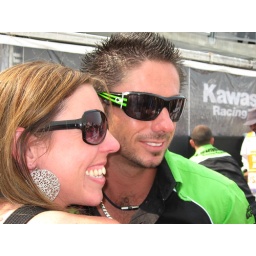
John Hopkins and the girl I was standing next to in the paddock